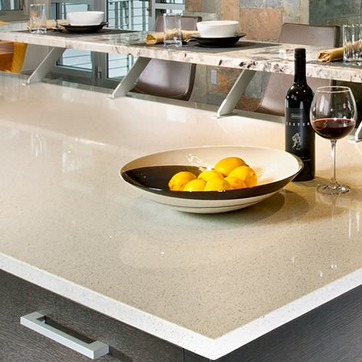
Material: food